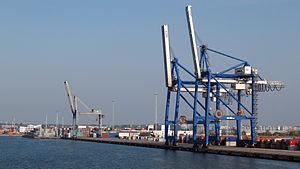
Le port de Copenhague, est le plus grand port du Danemark, et l'une des plus grands de la mer Baltique avec un trafic de marchandises de 18,3 millions de tonnes et 192 000 EVP en 2007.
Jungle Jack est un film d'animation danois réalisé par Stefan Fjeldmark et Flemming Quist Møller, sorti en décembre 1993 au Danemark. Ce film est surtout connu pour être le premier de la société de production A. Film A/S, cofondée en 1988, entre autres par Stefan Fjeldmark et le producteur Anders Mastrup.